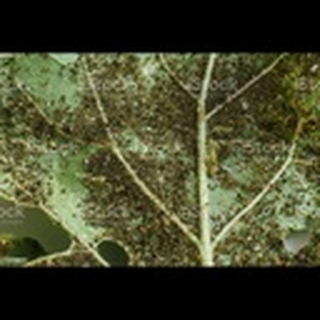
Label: cotton_aphids